Roman Catholic Archdiocese of São Salvador da Bahia

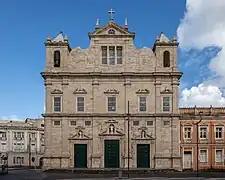
The Primatial Cathedral Basilica

The Archdiocese of São Salvador da Bahia is part of the Roman Catholic Church in Brazil. The Archbishop of São Salvador da Bahia also carries the title Primate of Brazil. The archdiocese is located in the city of Salvador, Bahia.